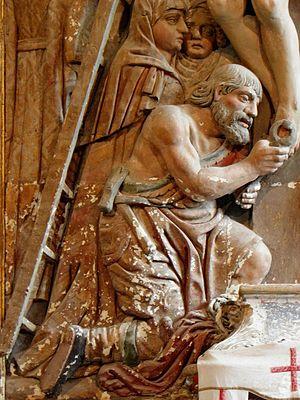
Autel et retable de la Descente de Croix en la chapelle Saint-Nicodème, commune de Pluméliau (56). Saint-Nicodème.
Nicodème est un des premiers disciples de Jésus. Pharisien et membre du sanhédrin, Nicodème apparaît trois fois dans l’Évangile selon Jean : il va écouter son enseignement, il prend sa défense lorsqu’il est malmené par les pharisiens, il aide Joseph d’Arimathie lors de la descente de croix et la mise au tombeau.